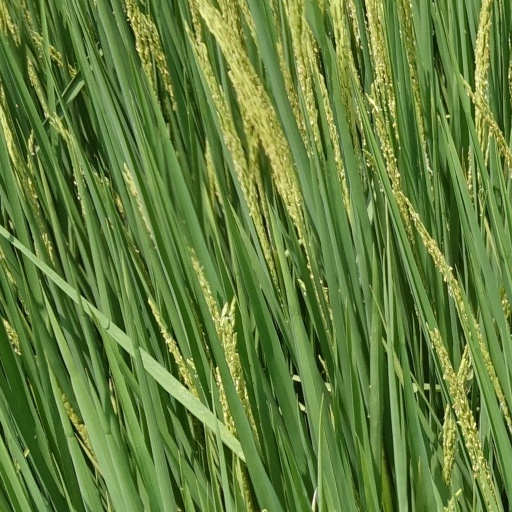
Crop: rice